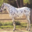
Label: horse